Wildlife Alliance

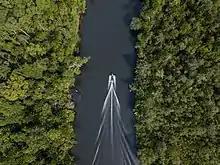
Ministry of Environment rangers patrol the Cardamom Rainforest 24/7 365 days by boat, land, and by air.

Community Based Ecotourism – Wildlife Alliance has established Community-Based Ecotourism (CBET) projects in both Chi Phat and Steung Areng. The organization has provided technical assistance in facilitating the community’s planning process, design of the management system, decision-making processes, roles and responsibilities of the management committee and service groups, agreeing on procedures and how income will be allocated.[18] Wildlife Alliance has also provided the initial investment to retrofit and upgrade homestays and guesthouses, purchase trekking equipment, kayaks and mountain bikes, and create 200 km of rainforest trekking trails with 4 night camps. It has built a community center with guest reception, bookings, cashier, restaurant, and rental service for trekking equipment. Families have stopped 100% forest slash-and-burn practices and are now earning sustainable income from international tourism. Visitors come from all over the world to go on treks in the Cardamom rainforest, enjoy river kayaking or mountain biking, and stay at community guesthouses. Due to its success, the well-established Chi Phat CBET has won multiple international awards, including the Dubai International Award for Best Practices to Improve the Living Environment in 2014.